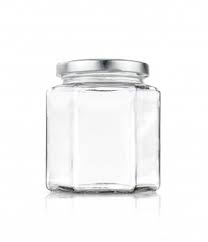
Waste category: glass